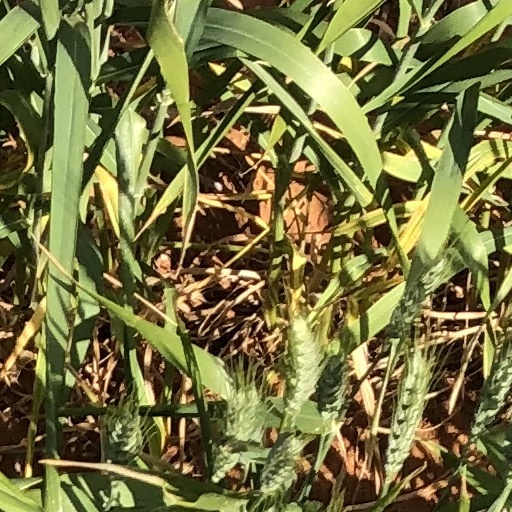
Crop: wheat